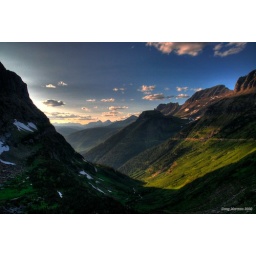
The most beautiful highway in Montana!! The Going to the Sun road in Glacier NP